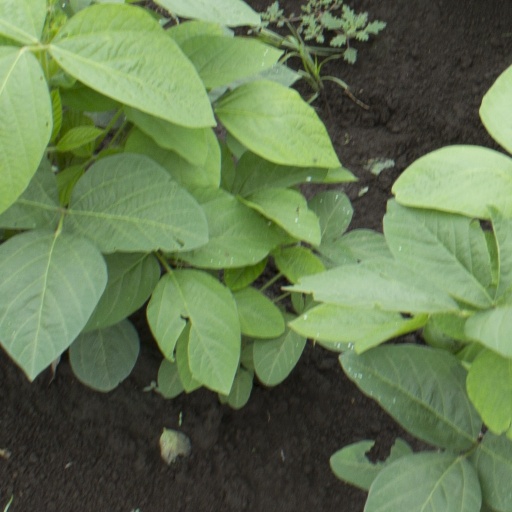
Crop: soybean